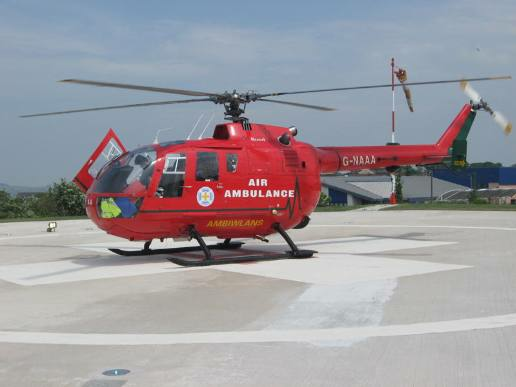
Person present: No